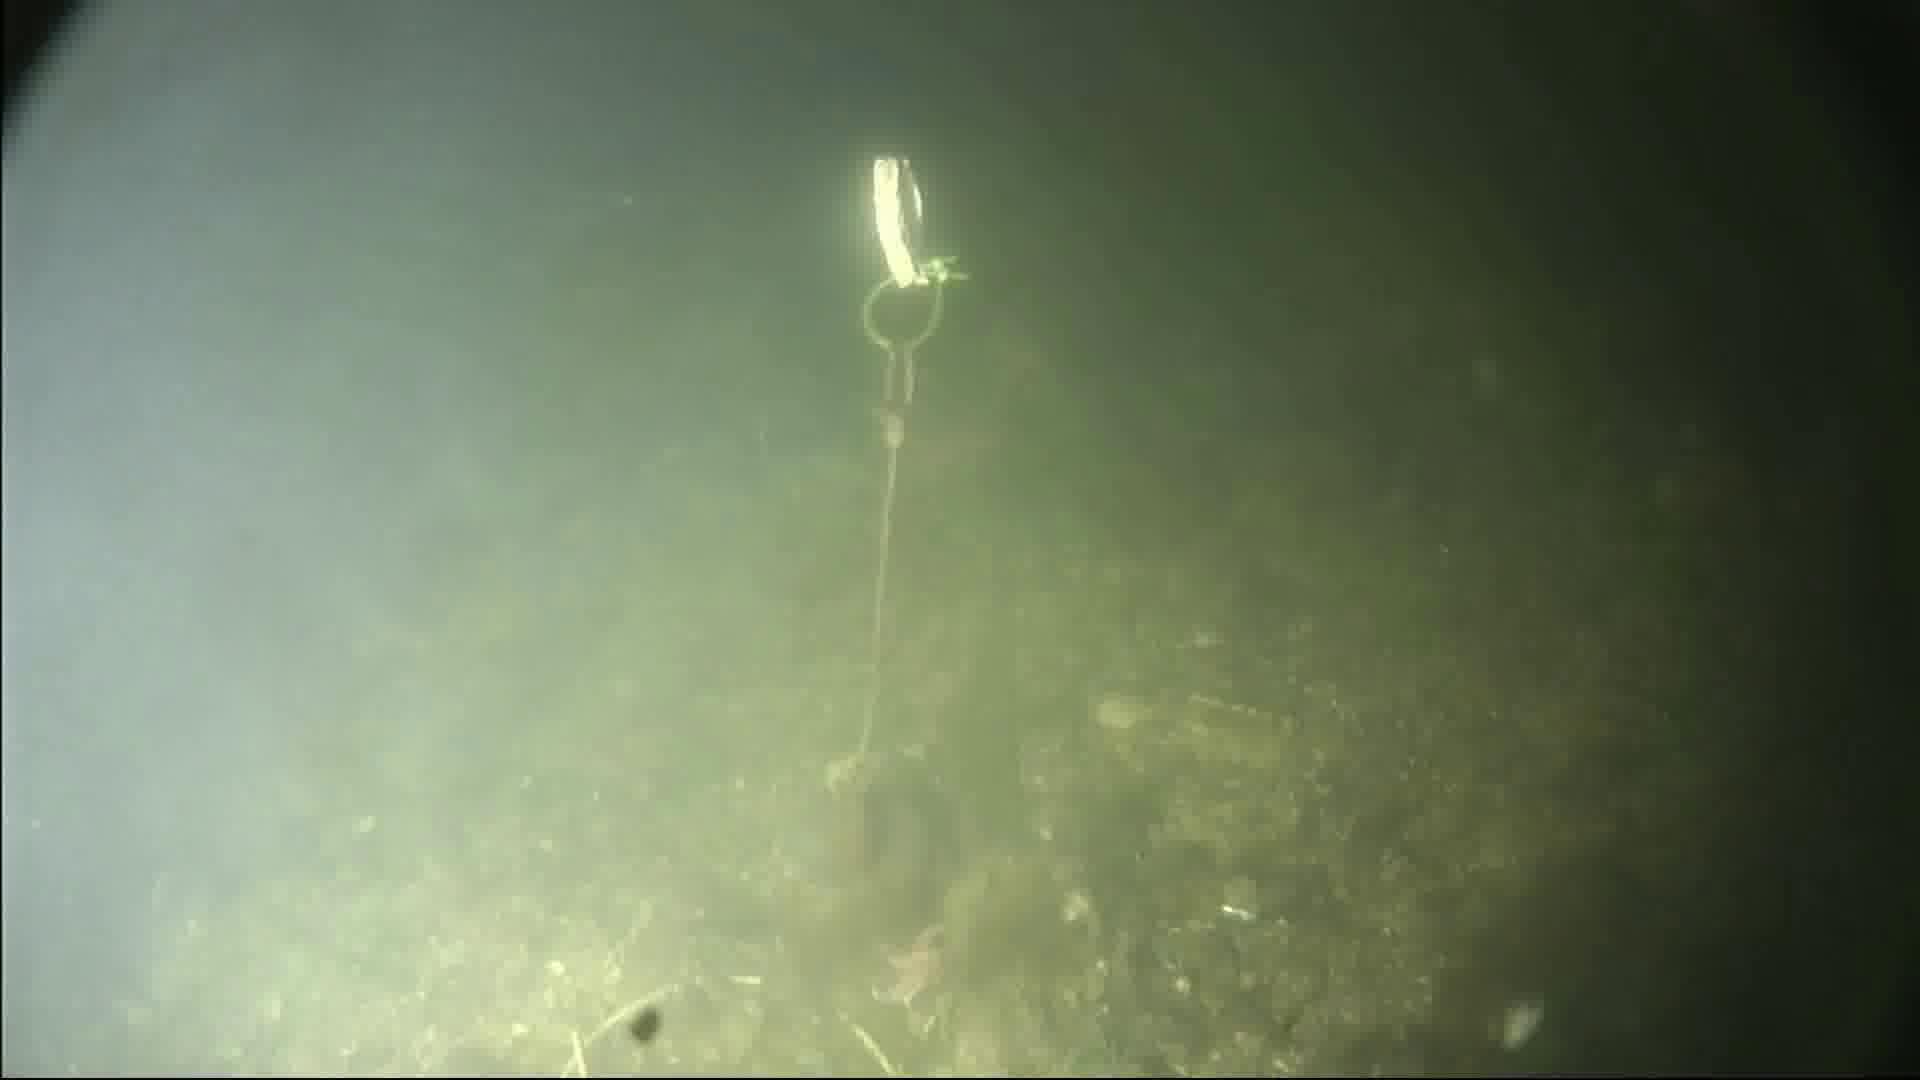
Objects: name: starfish